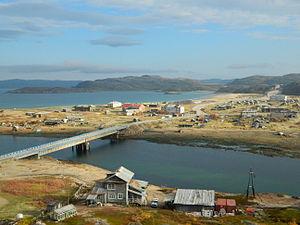
Léviathan est un film dramatique russe coécrit et réalisé par Andreï Zviaguintsev, sorti en 2014.